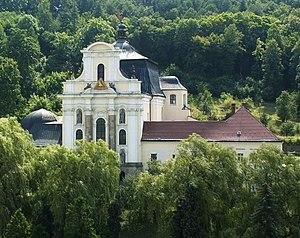
L'église de la Sainte-Trinité se situe à Fulnek en République tchèque.